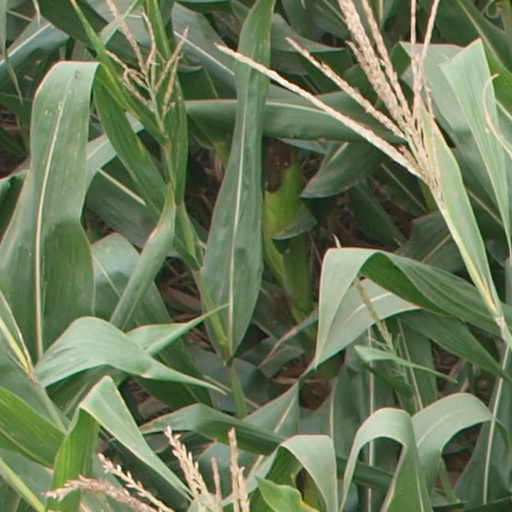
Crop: maize; corn